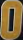
Number: 0